Orient Express (1944 film)

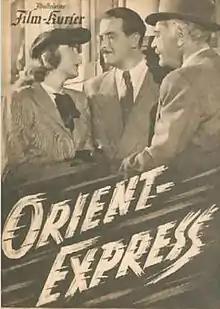

Orient Express is a 1944 German thriller film directed by Viktor Tourjansky and starring Siegfried Breuer, Gusti Wolf and Rudolf Prack. It was shot at the Bavaria Studios in Munich. The film's sets were designed by the art director Ludwig Reiber.